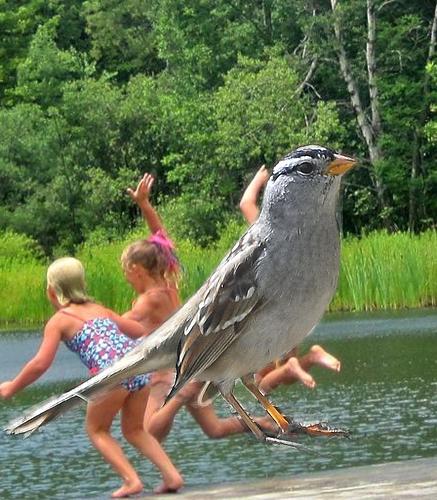
Bird species: White_crowned_Sparrow
Bird type: landbird
Background: water